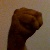
The image shows a hand gesture representing the letter 'M' in Indian Sign Language.